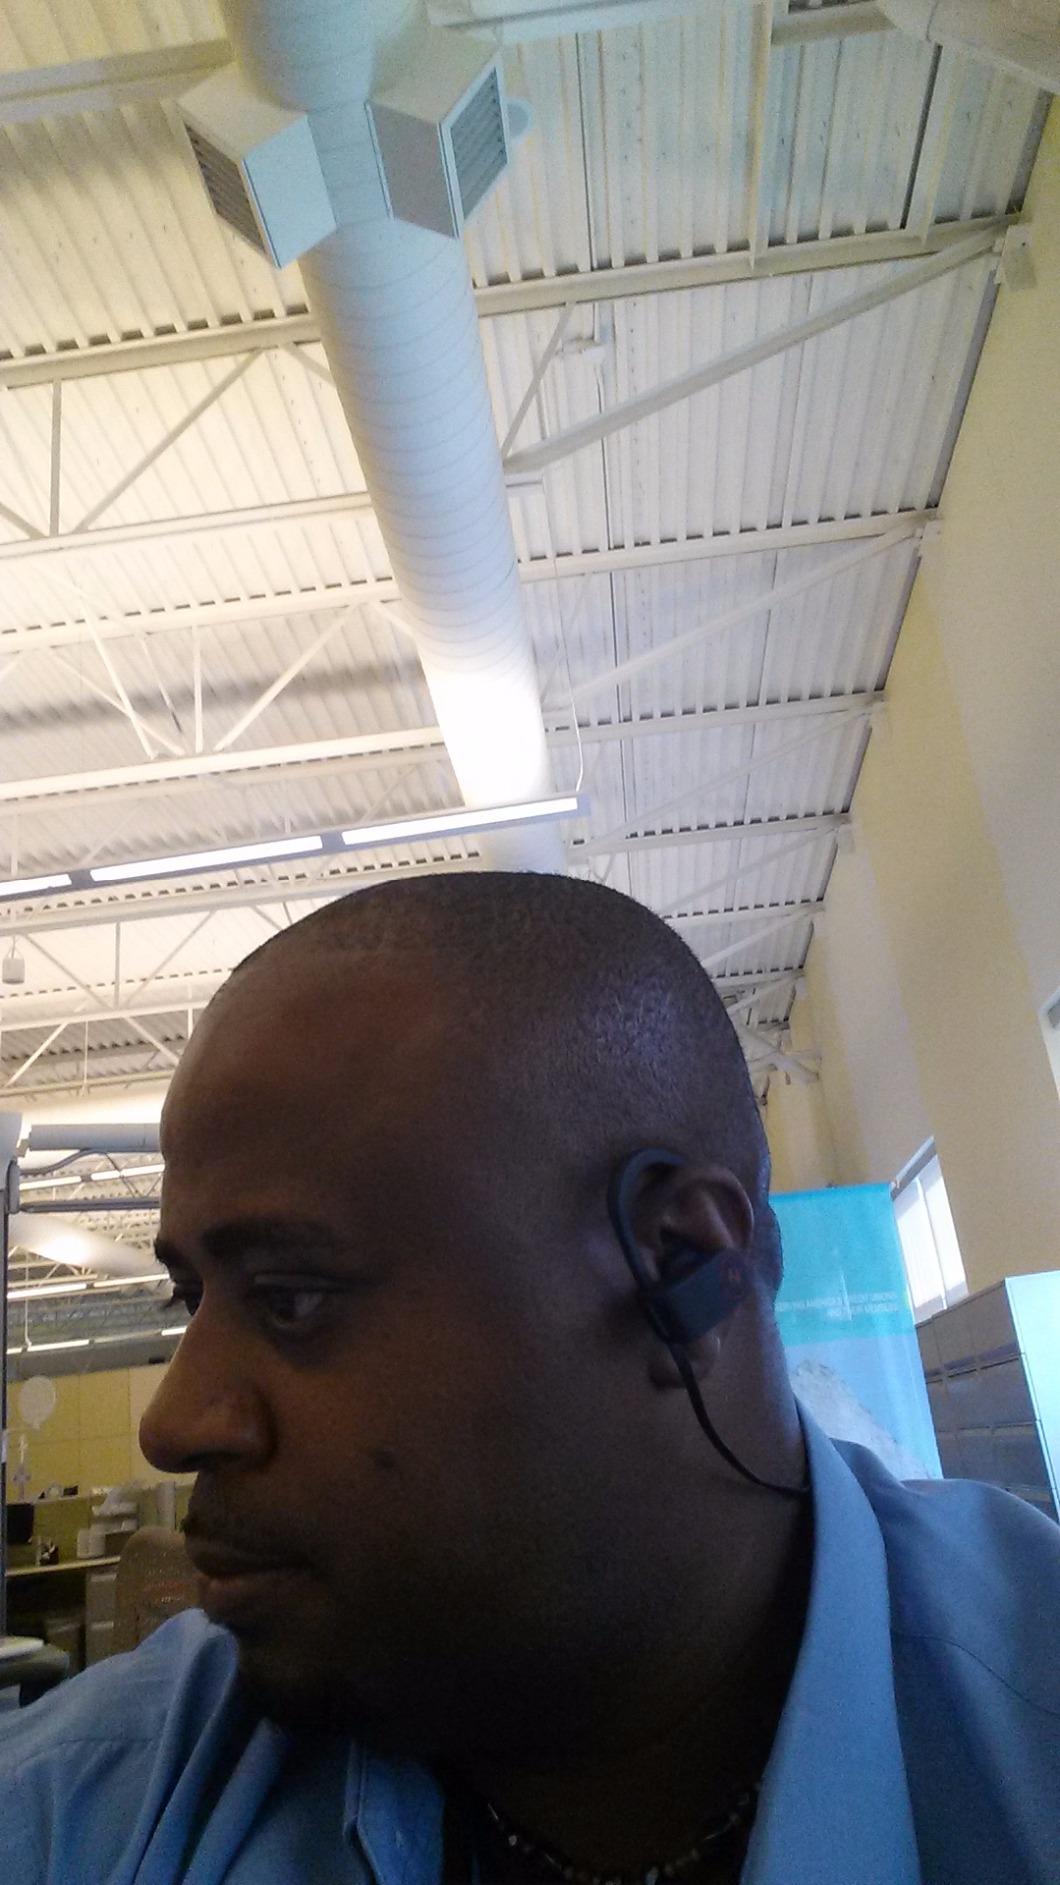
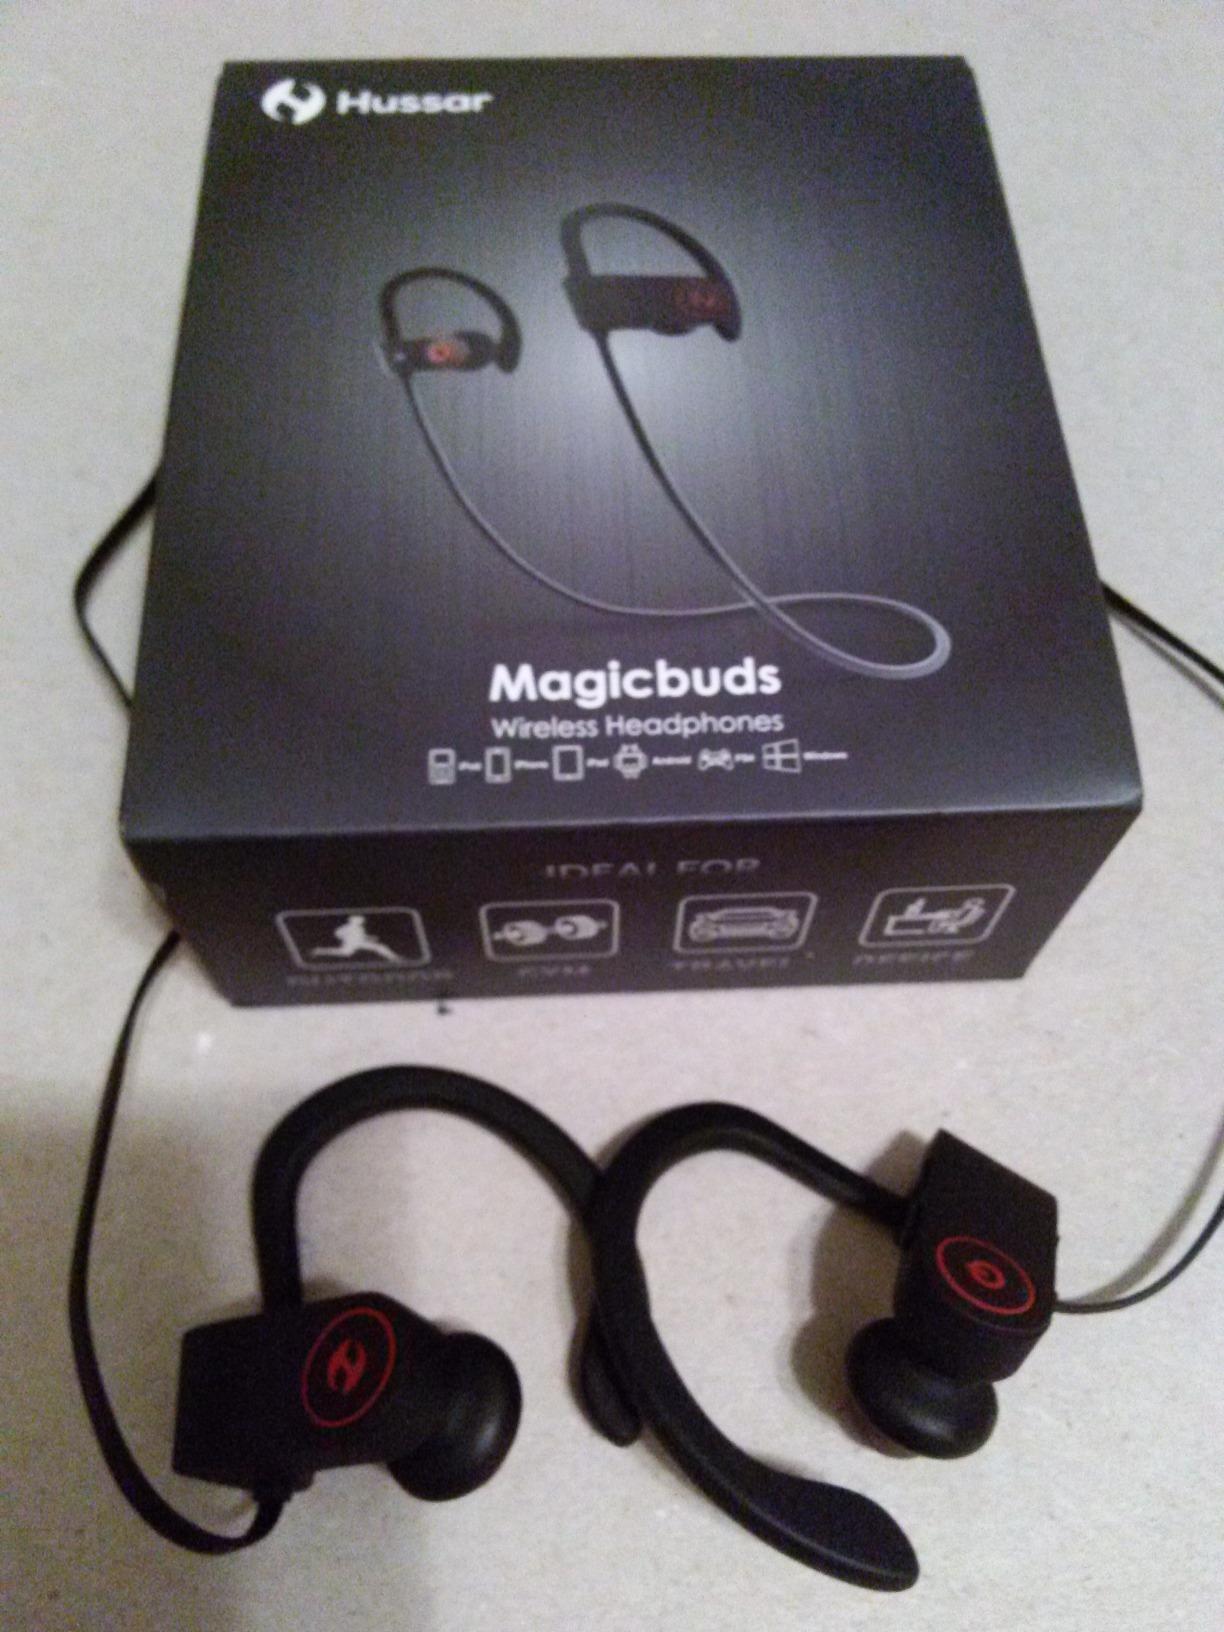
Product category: headphones
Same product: yes